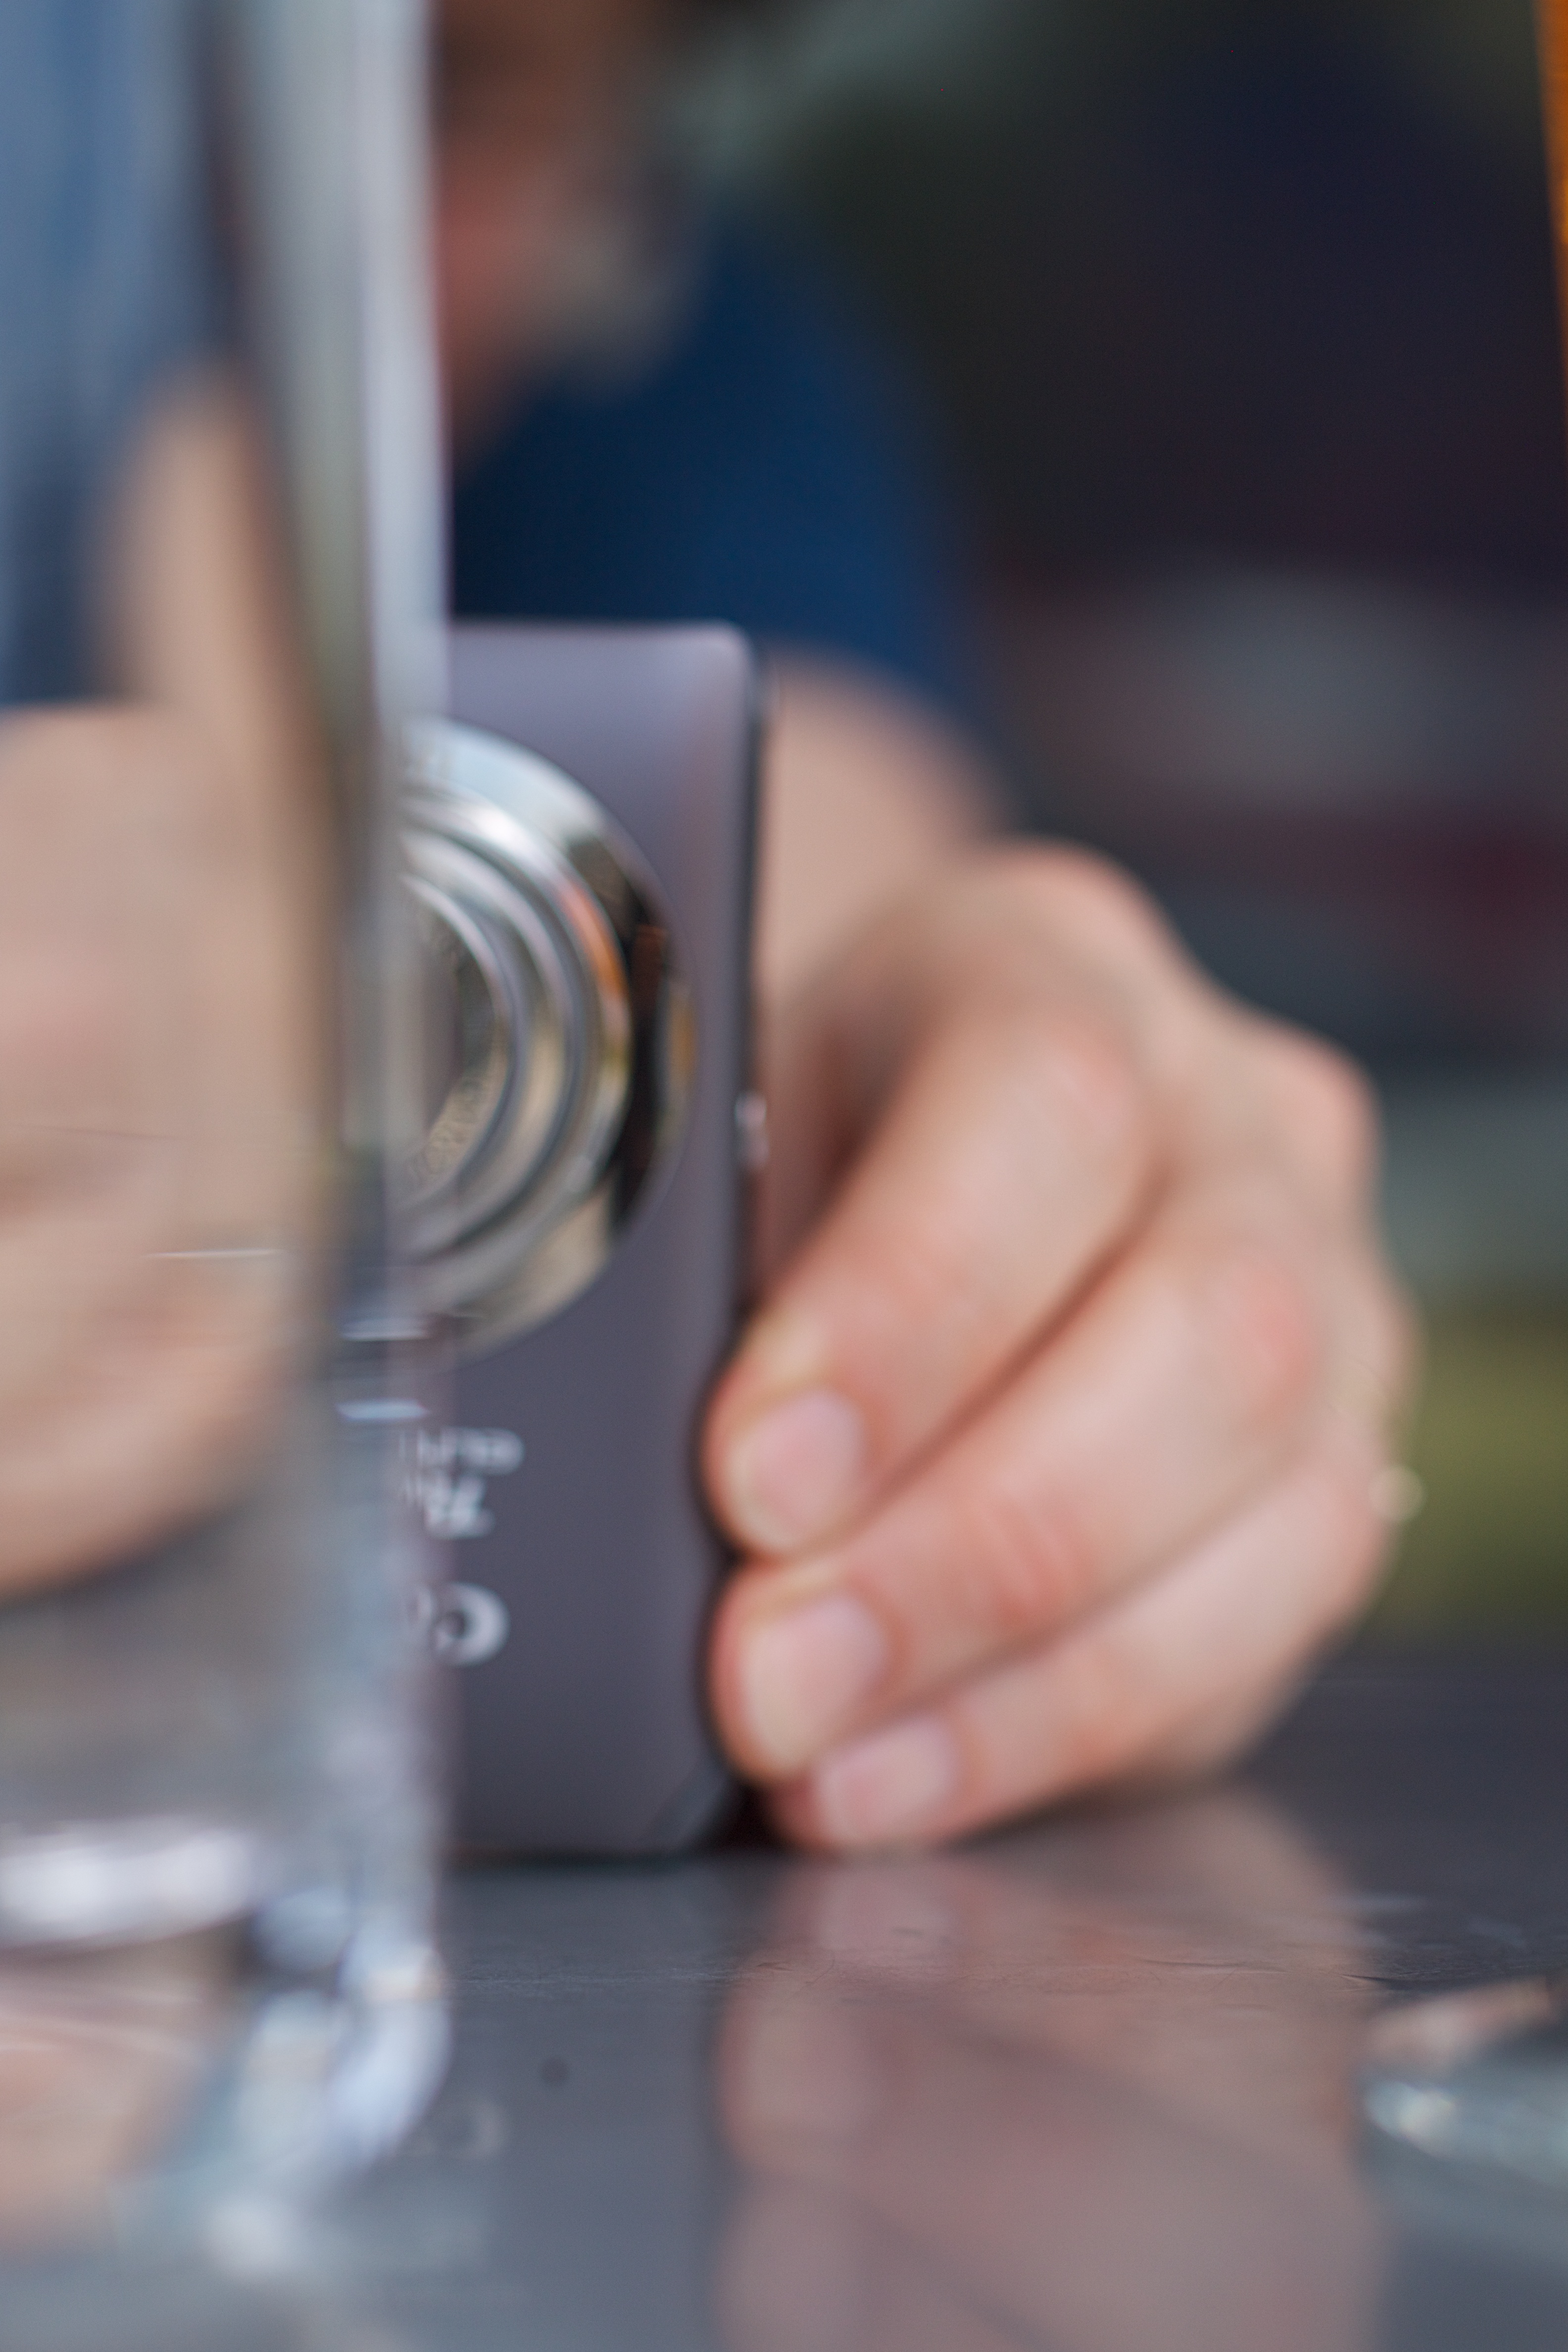
writing, hand, glass, finger, close up, photograph, auodyssey, sense